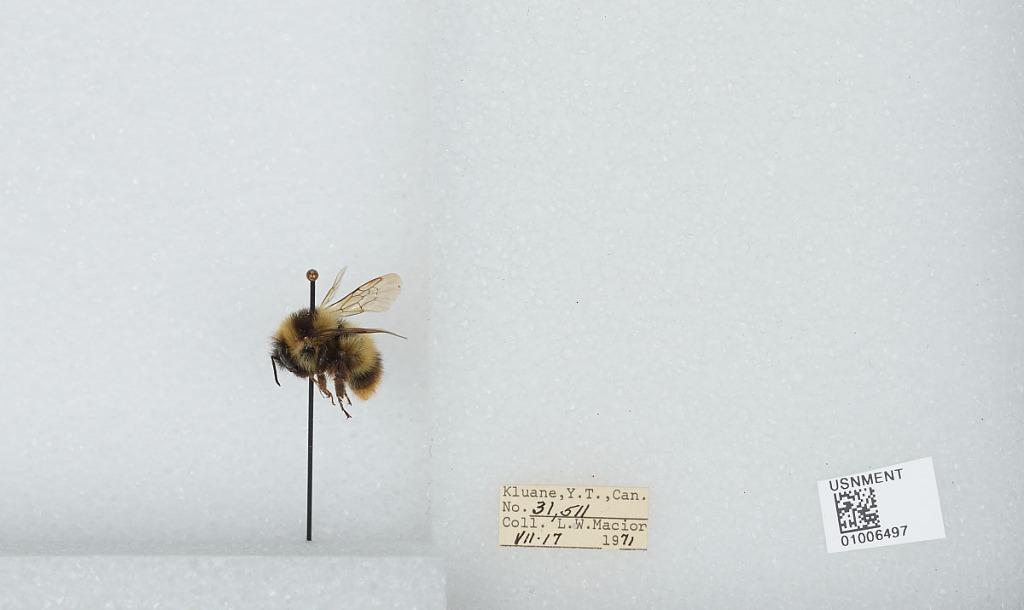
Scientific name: Bombus (Pyrobombus) frigidus Smith
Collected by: L. Macior
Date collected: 1971-7-17
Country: Canada
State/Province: Yukon Territory
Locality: Kluane
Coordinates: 60.75, -139.5